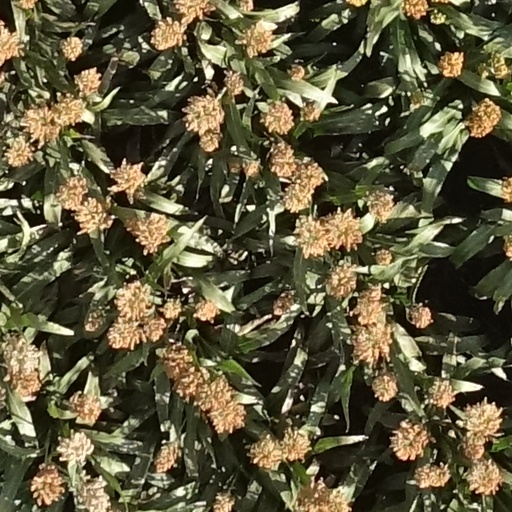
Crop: sorghum